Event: Nepal Earthquake
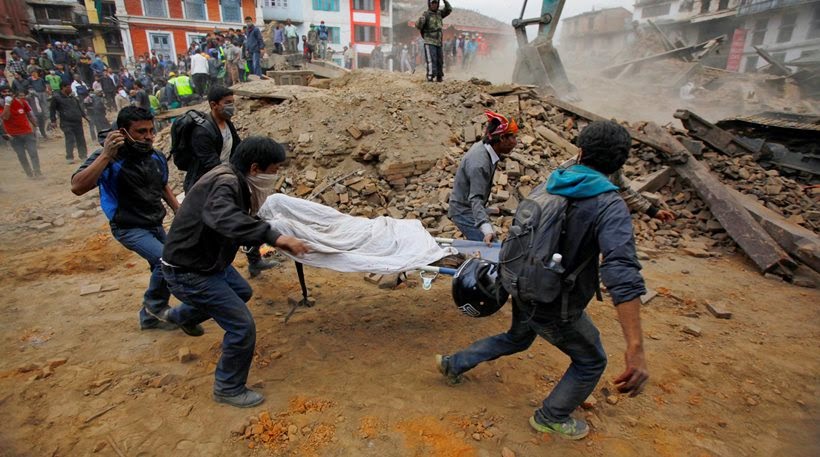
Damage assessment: damage